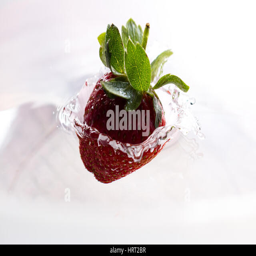
single strawberry falling on water and creating a splash